Sam Oldham

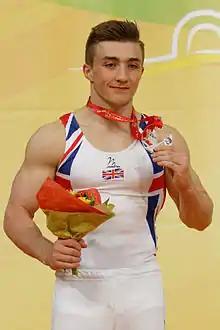
Sam Oldham with his silver medal from the 2015 European Championships

Sam Joshua Oldham (born 17 February 1993) is a retired English artistic gymnast who represented Great Britain. He was part of the British men's team at the 2012 Summer Olympics that won bronze in the team competition. He is also a three-time junior European champion and won individual horizontal bar gold at the 2010 Summer Youth Olympics in Singapore.